Sara Gilbert

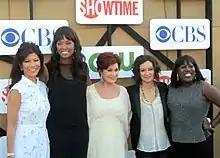
The Talk co-hosts Julie Chen, Aisha Tyler, Sharon Osbourne, Gilbert and Sheryl Underwood in 2012.

Gilbert regained a regular spot on prime time television in the fall of 2005 in the sitcom "Twins" on The WB network. The show was canceled after one season, when the WB and UPN networks merged as The CW and dropped a number of series. She also had a recurring role on the short-lived CBS sitcom "The Class" as Fern Velch.